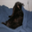
Label: cat